Remembrance poppy

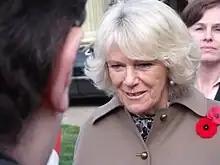
Queen Camilla (then Duchess of Cornwall) wearing a Scottish poppy (top) and a Canadian poppy (bottom).

Remembrance poppies are primarily distributed in the weeks leading up to Remembrance Day in several countries of the Commonwealth of Nations. However, in New Zealand, it is distributed in the weeks leading up to Anzac Day. Remembrance poppies are distributed by a national veterans' organisation to commemorate military veterans and to raise funds for veterans' groups and programs.